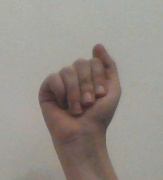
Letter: saad